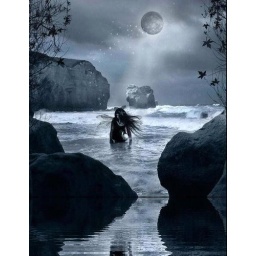
girl in ocean